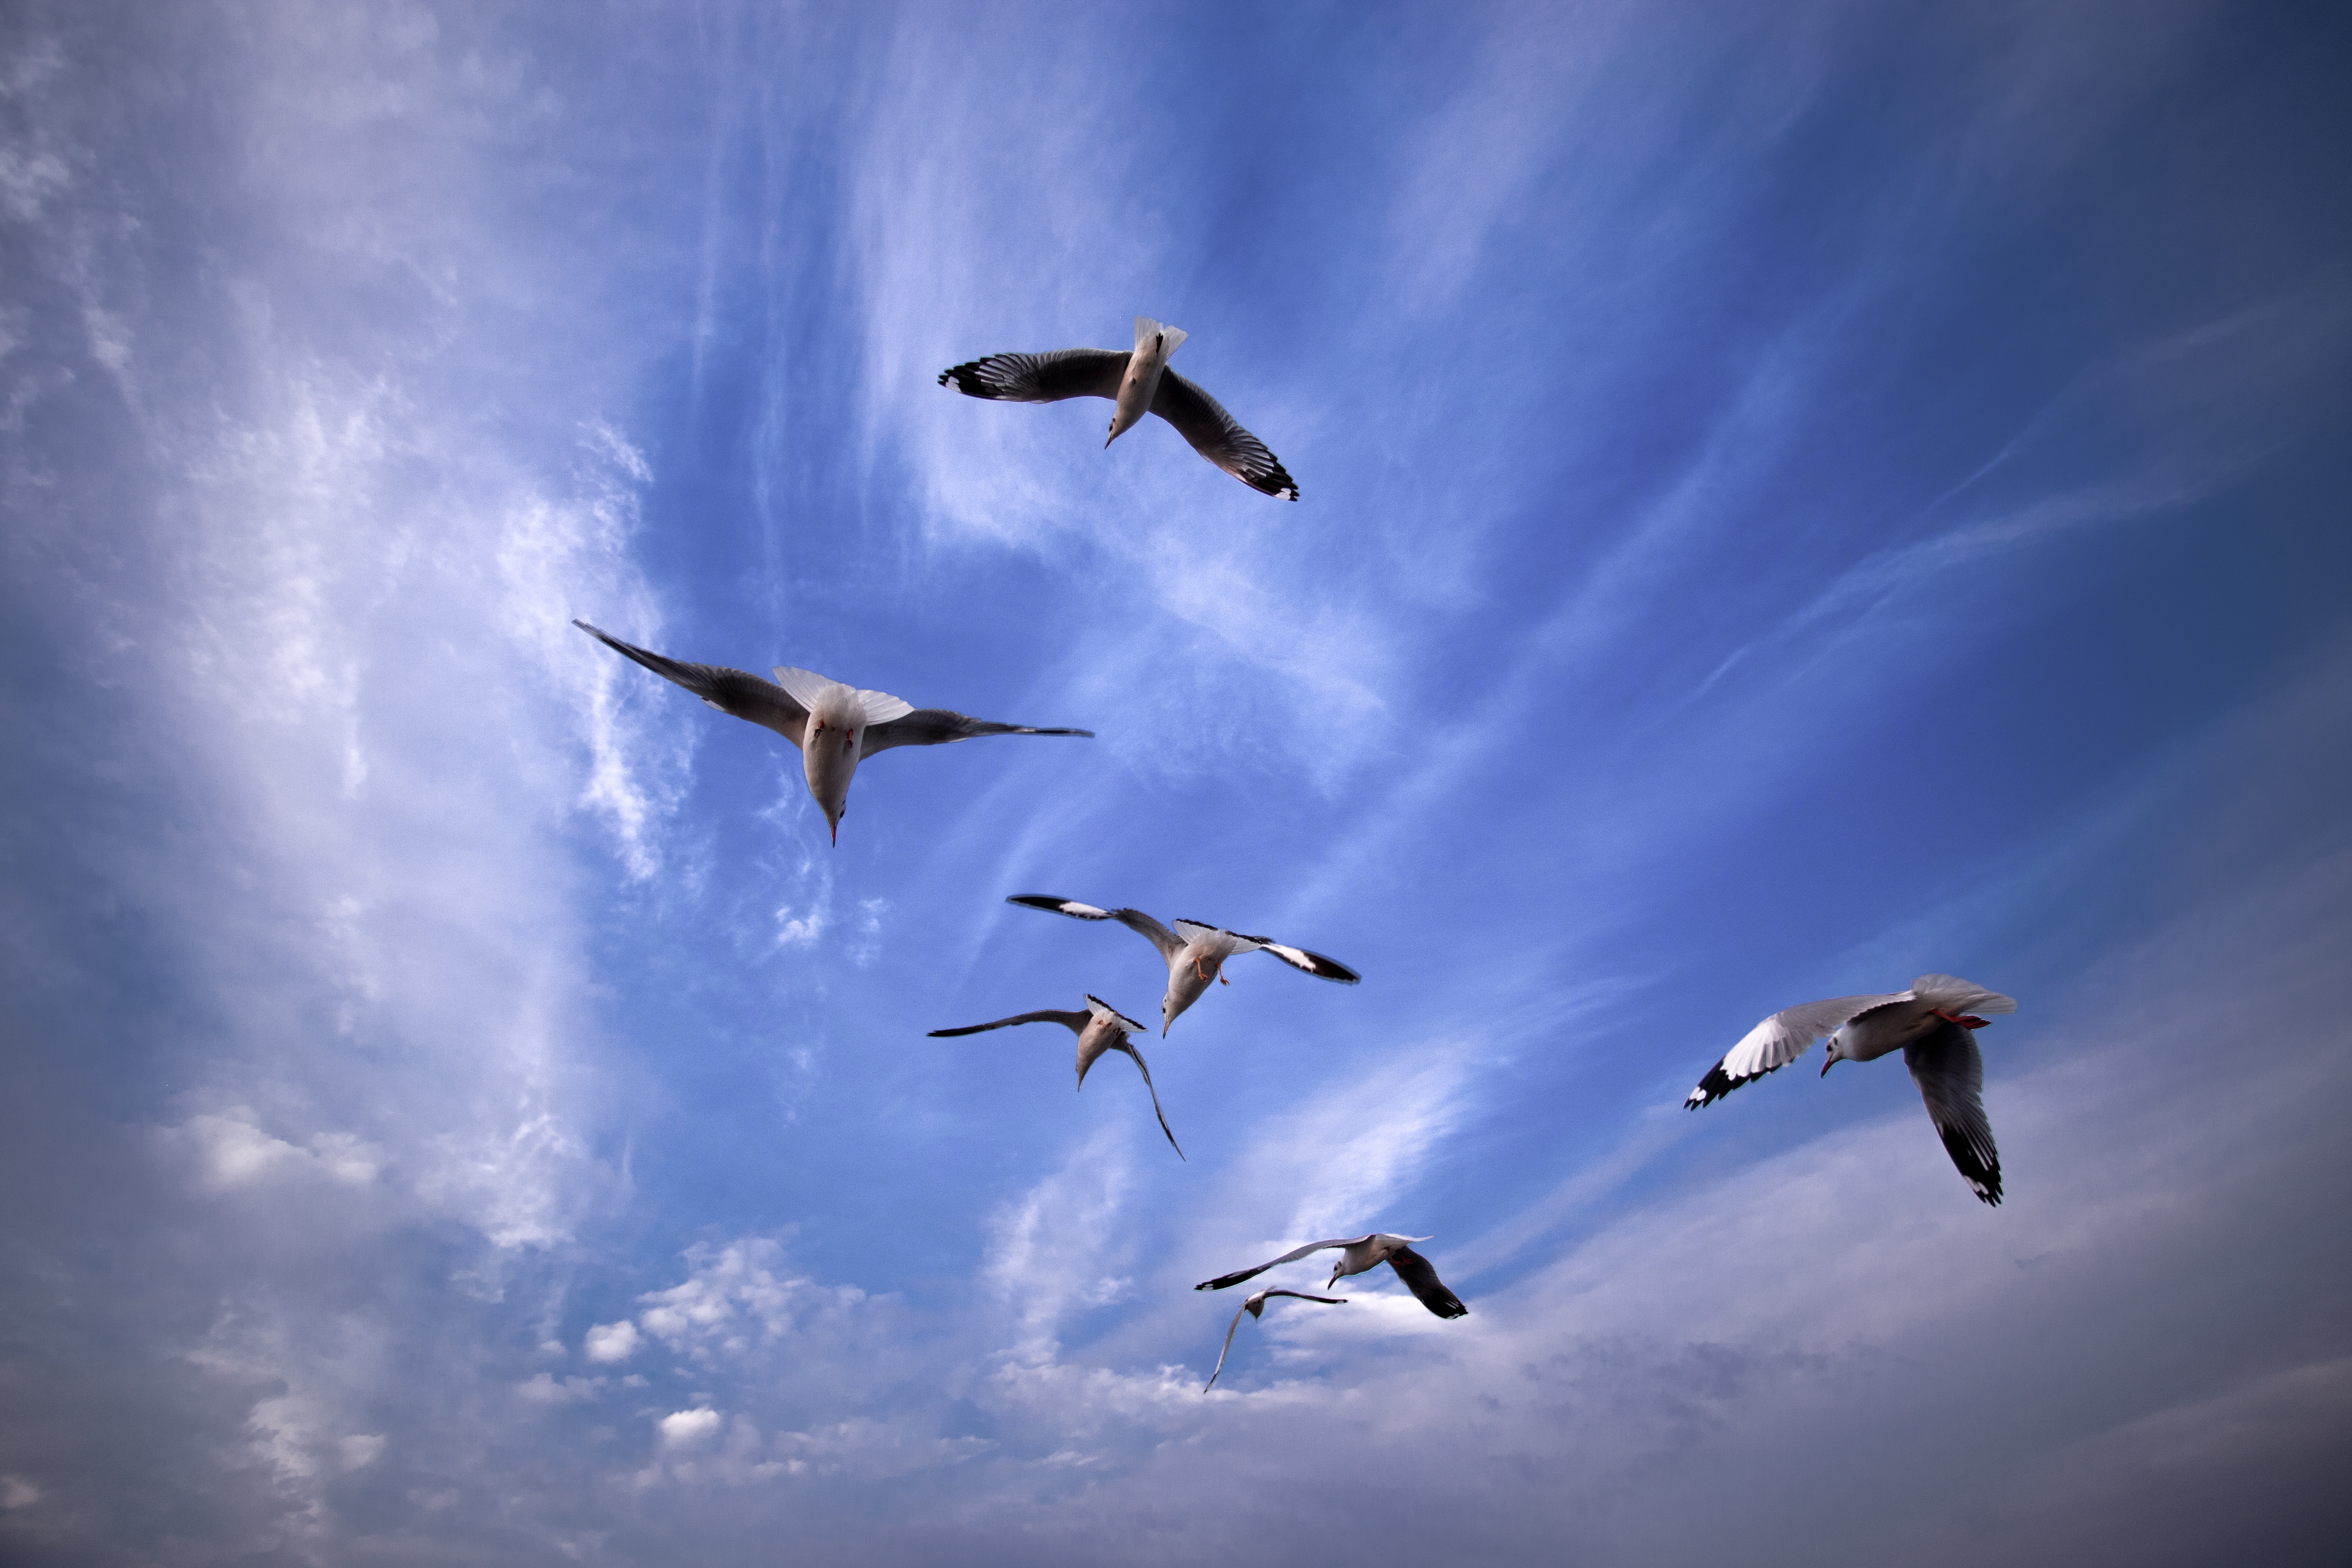
sea, bird, wing, sky, seabird, seagull, gull, flight, blue, birds, vertebrate, flights, bird migration, myanmar burma, charadriiformes, atmosphere of earth, animal migration, inle lake hotels